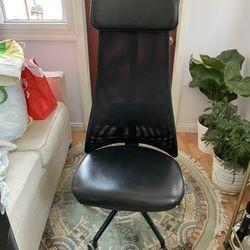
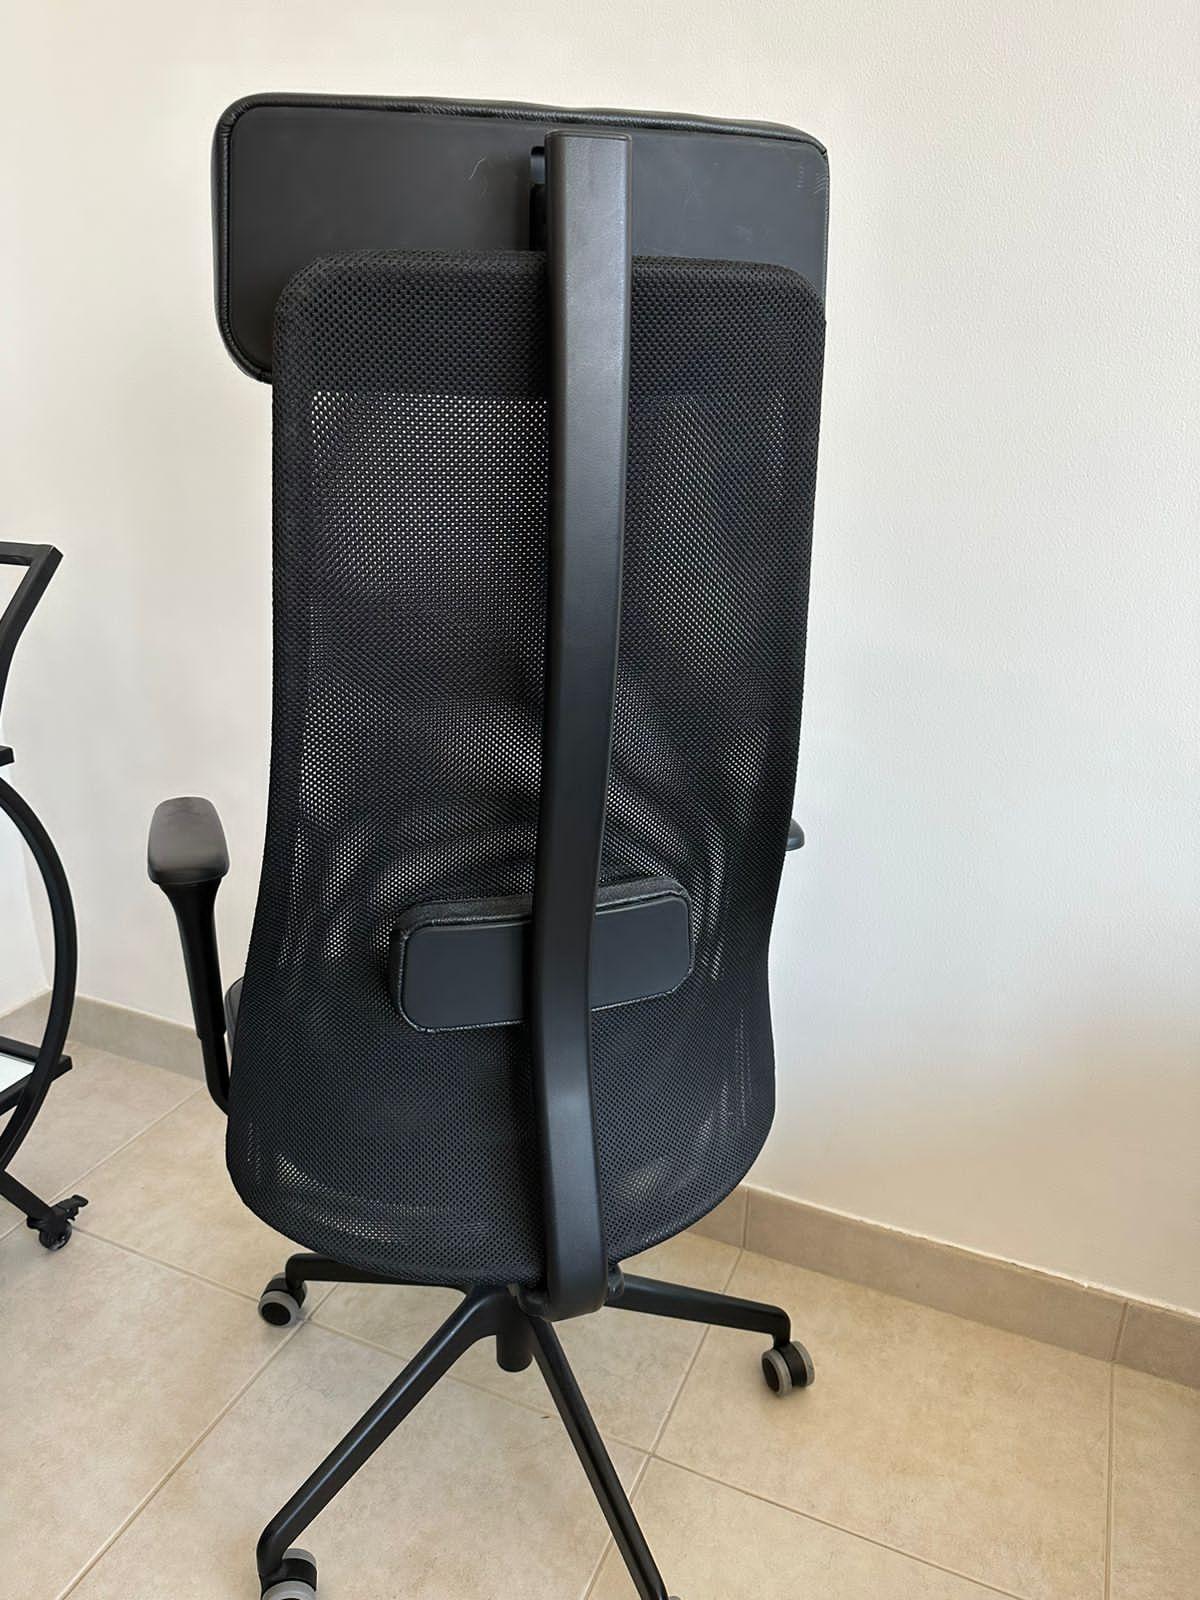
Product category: items_chair
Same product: yes